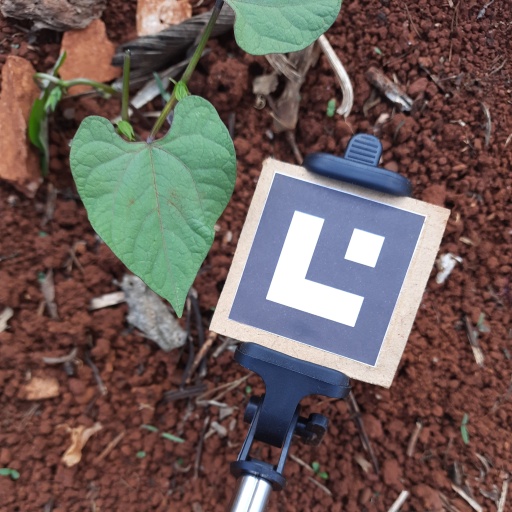
Observations: wavy surface, no eating holes, under shade